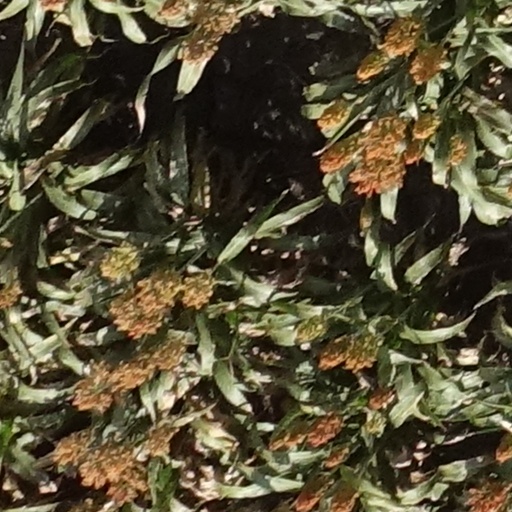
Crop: sorghum